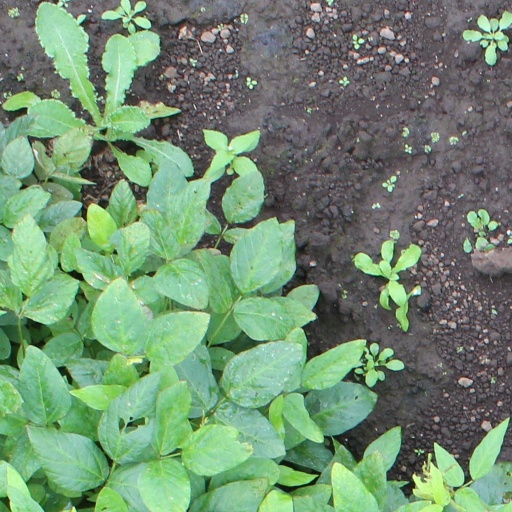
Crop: soybean